Popeye no Eigo Asobi

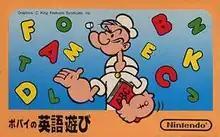
Japanese Famicom box art.

(English: Popeye's English Fun) is a 1983 edutainment platform video game developed and published by Nintendo for the Family Computer. The game was based on the comic strip of same name created by E. C. Segar and licensed from King Features Entertainment. It is a spin-off of the "Popeye" arcade game made by Nintendo. It was released exclusively in Japan. It was followed by the similar "Donkey Kong Jr. Math", which was released about one month later. This game was never released in North America because of the majority of English speakers in the United States and Canada and a corresponding version that would teach players Japanese was not created due to the technical limitations of the Nintendo Entertainment System along with the lack of popularity in the West to learn Japanese aside from cultural or business purposes in the 1980s.